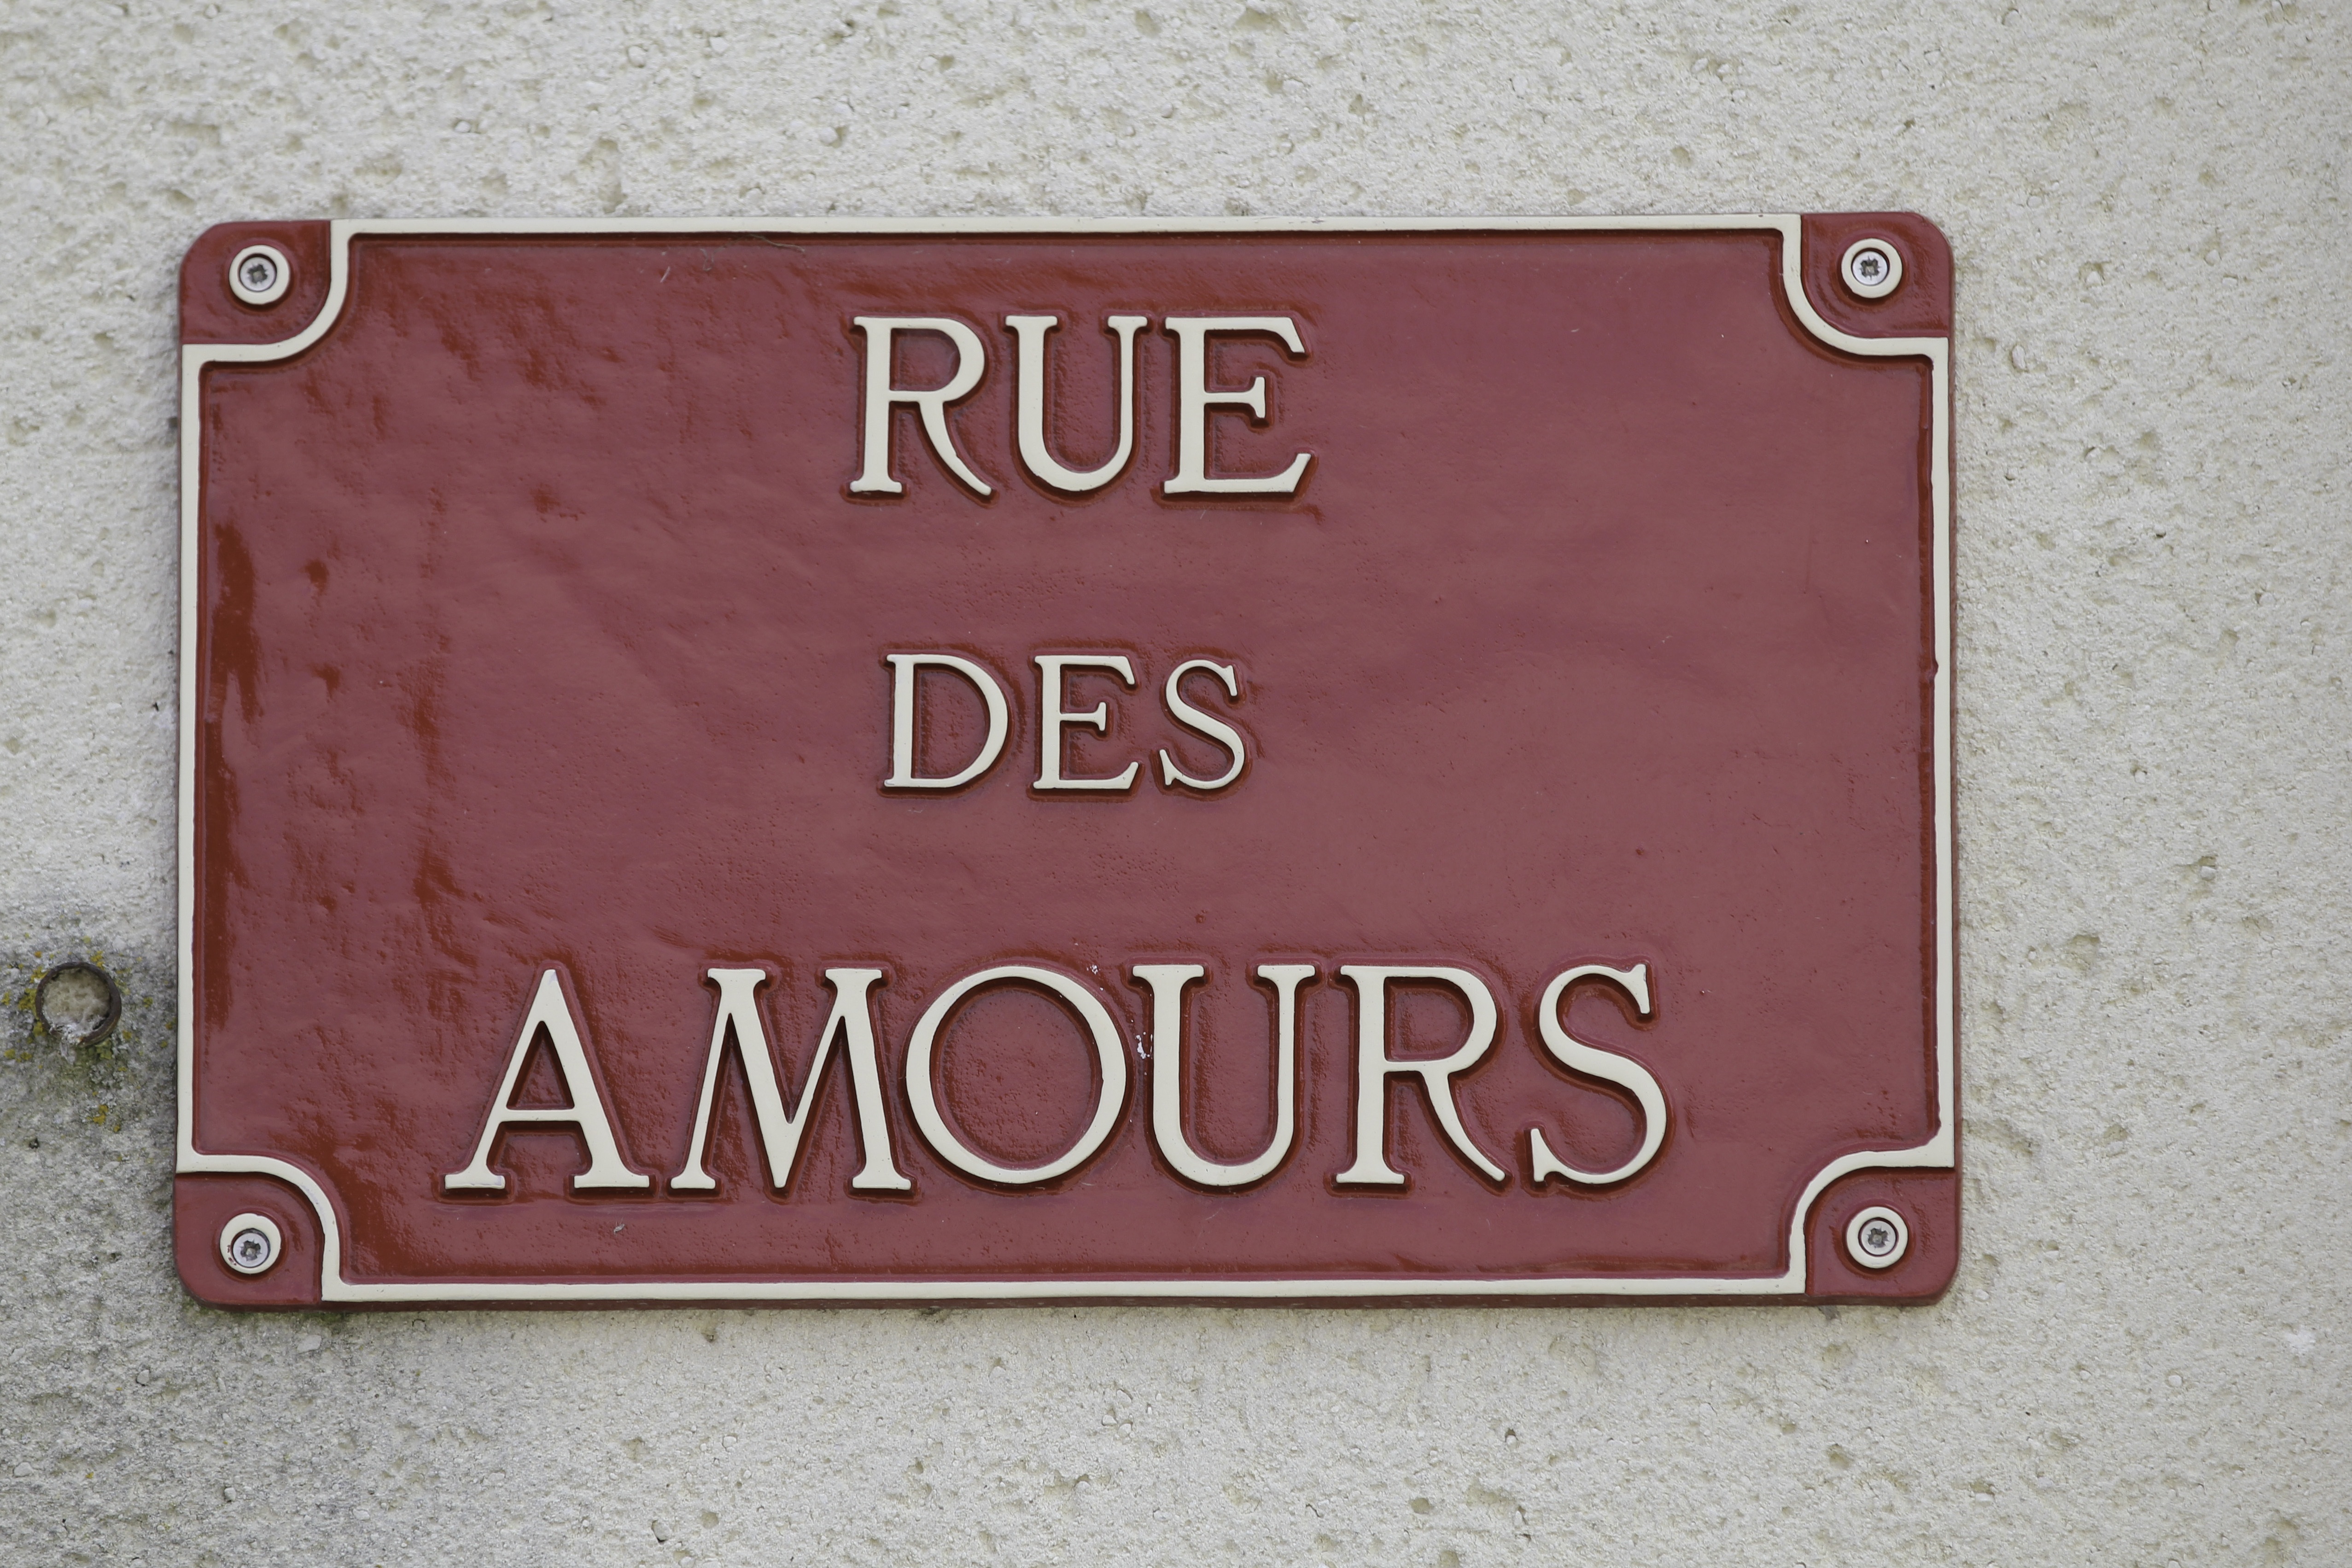
word, road, street, number, sign, love, red, romance, street sign, signage, label, brand, font, happy, text, streetsign, shape, vehicle registration plate, commemorative plaque, house numbering, love street, red street sign